List of awards and nominations received by SpongeBob SquarePants

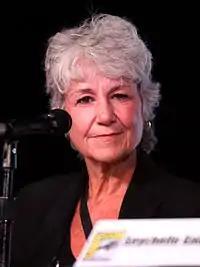
In 2010, Andrea Romano "(pictured)", alongside Andrew Overtoom, Alan Smart and Tom Yasumi, received a Daytime Emmy Award nomination for her directorial work on the show.

The Golden Reel Awards are annual accolades presented by the American Motion Picture Sound Editors since 1953, honoring the year's best work in the field of sound editing. Since the show's debut, it has received eight wins.